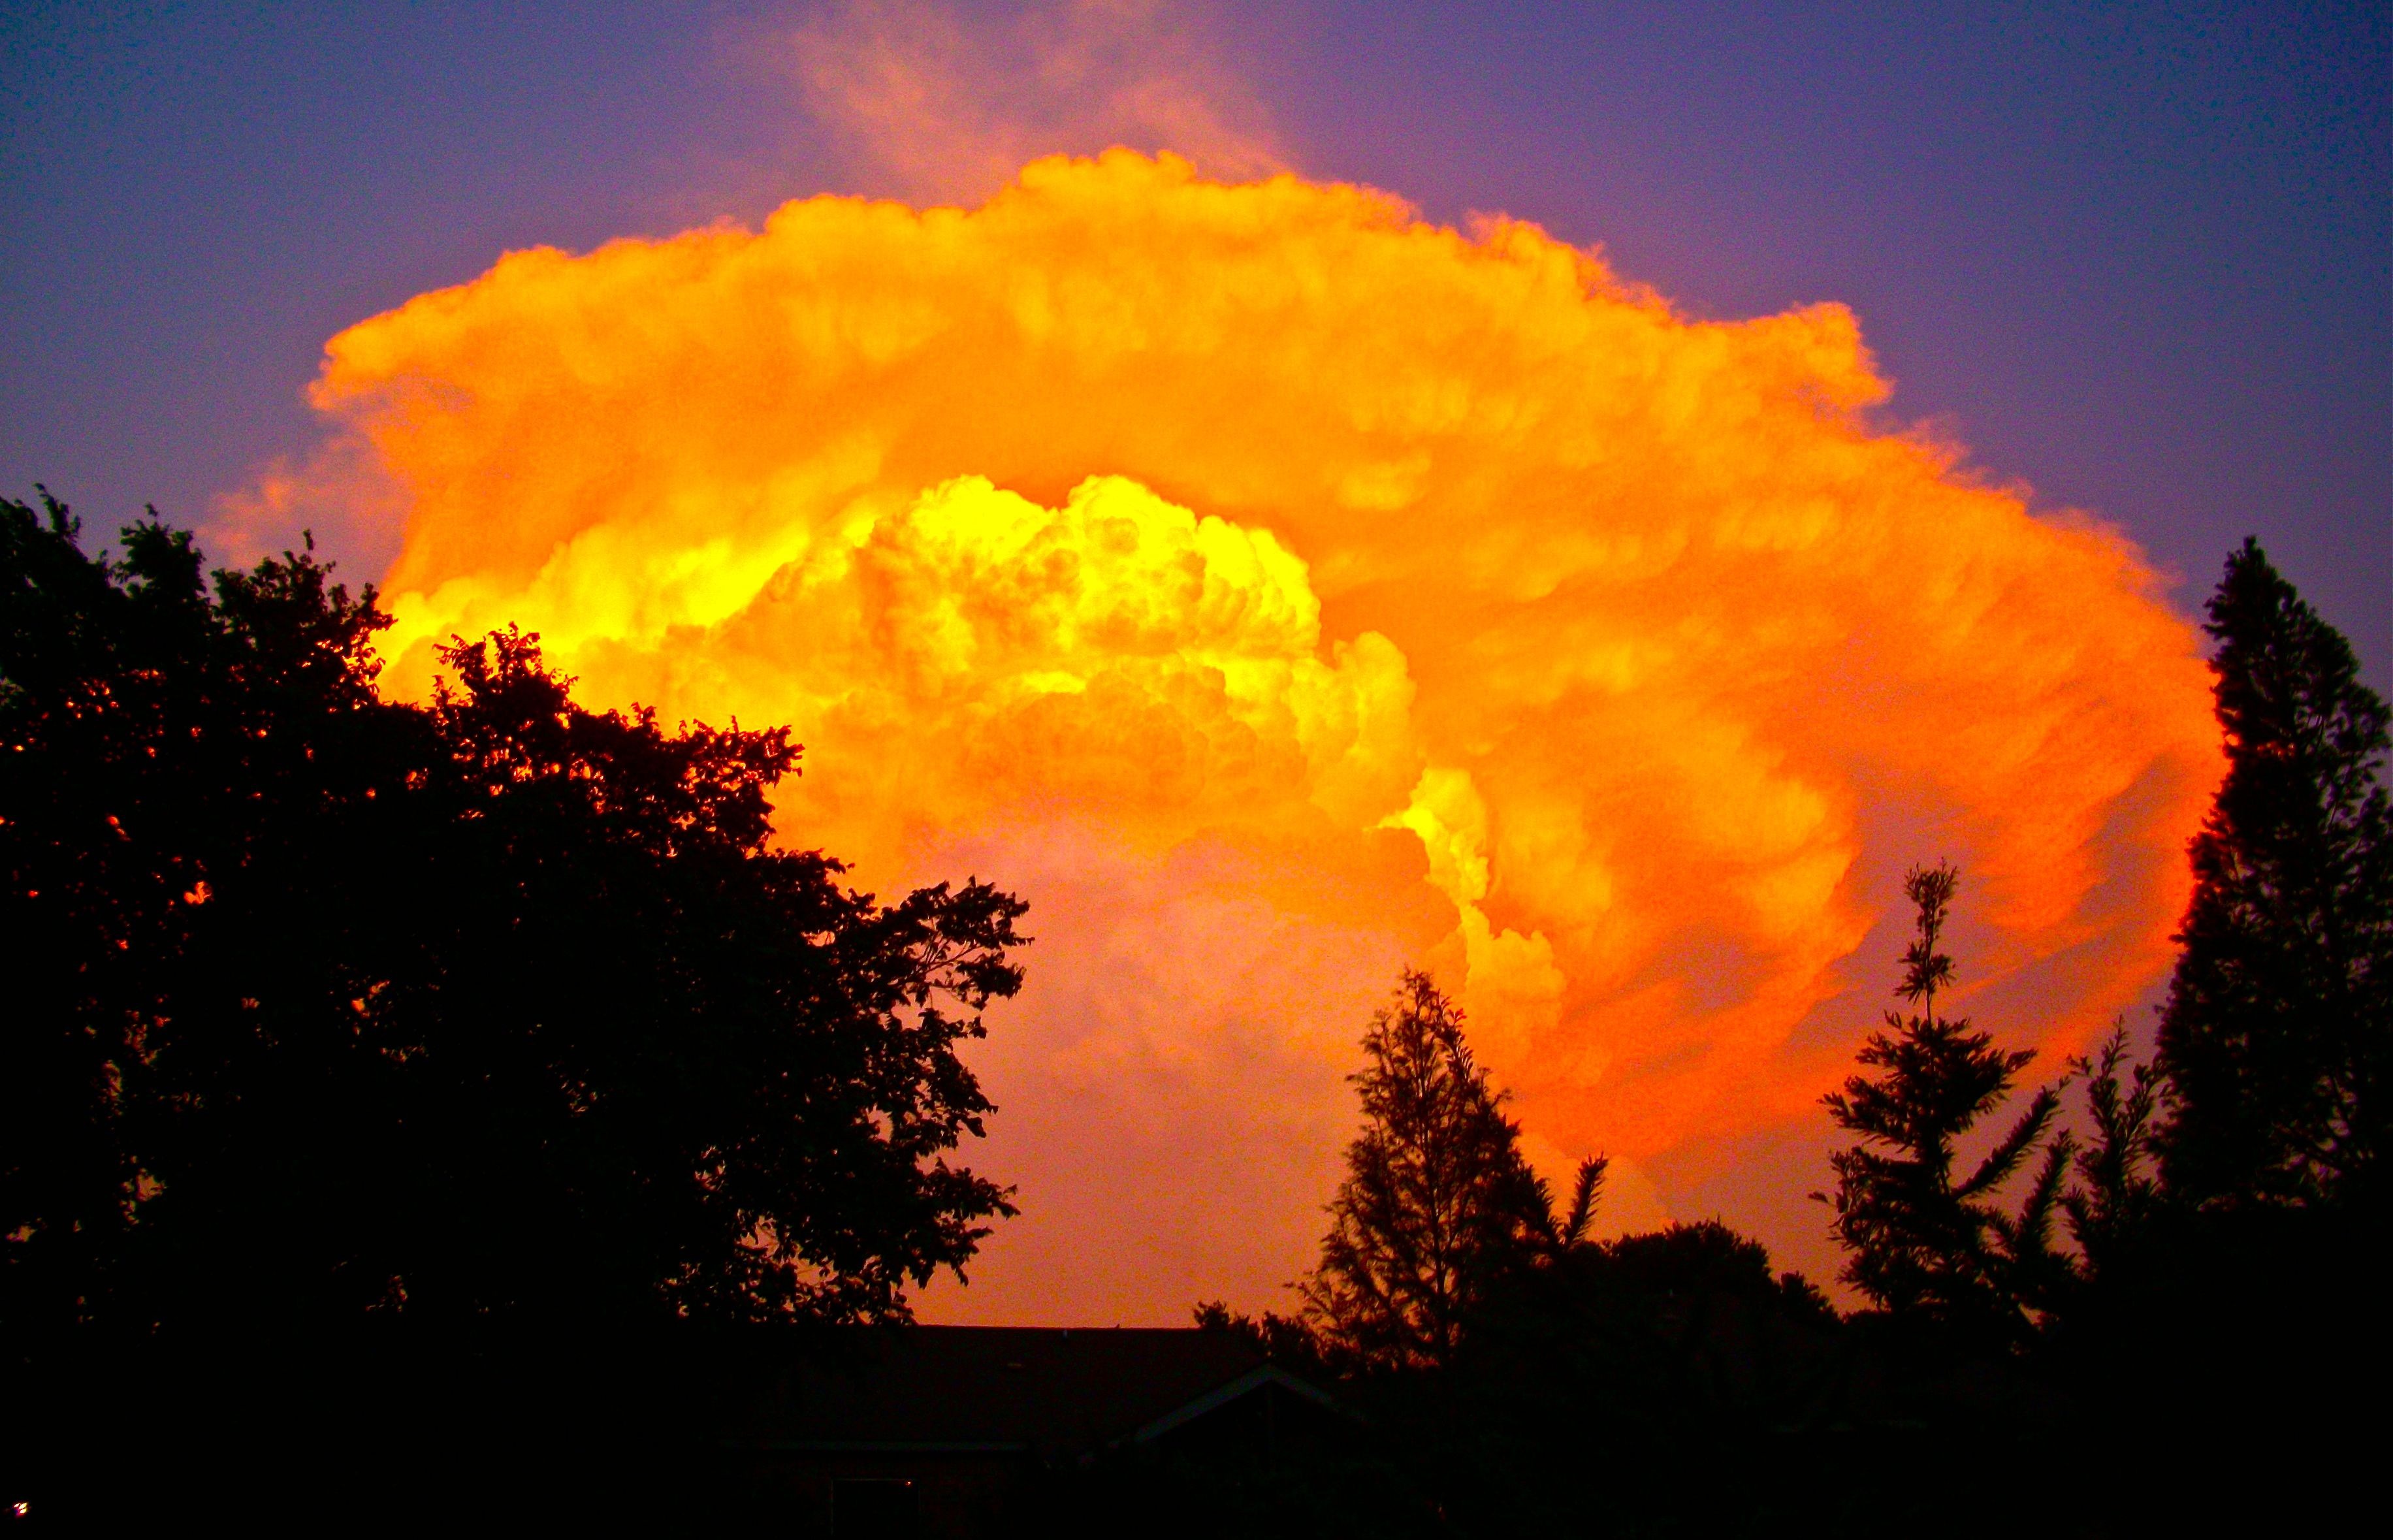
cloud, sky, sunrise, sunset, sunlight, cloudy, dawn, atmosphere, dusk, twilight, red, heaven, cumulus, fire, clouds, burning, mood, fiery, abendstimmung, afterglow, at dusk, meteorological phenomenon, geological phenomenon, red sky at morning